Bronica

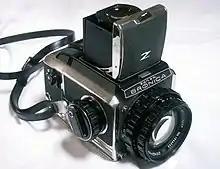
Classic Zenza Bronica S2 with Zenzanon 100mm f2.8 lens

From its start, Bronica introduced a number of 6x6 cm medium-format SLR cameras with focal plane shutter, which used Nikkor lenses from Nikon, until this line was discontinued with the introduction of the successor Bronica SQ-series. These models included: